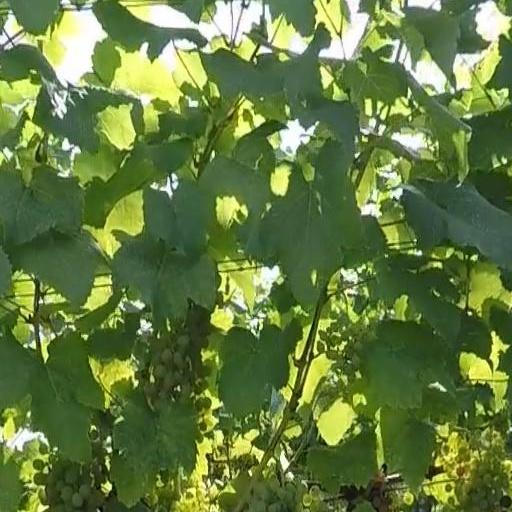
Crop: grape